Secretariat (horse)

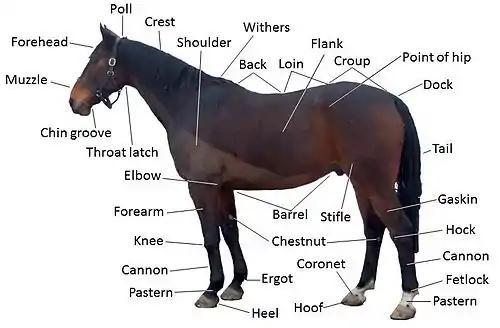
Diagram of equine anatomy

Secretariat grew into a massive, powerful horse said to resemble his sire's damsire, Discovery. He stood when fully grown. He was noted for being exceptionally well-balanced, described as having "nearly perfect" conformation and stride biomechanics. His chest was so large that he required a custom-made girth, and he was noted for his large, powerful, well-muscled hindquarters. An Australian trainer said of him, "He is incredible, an absolutely perfect horse. I never saw anything like him."